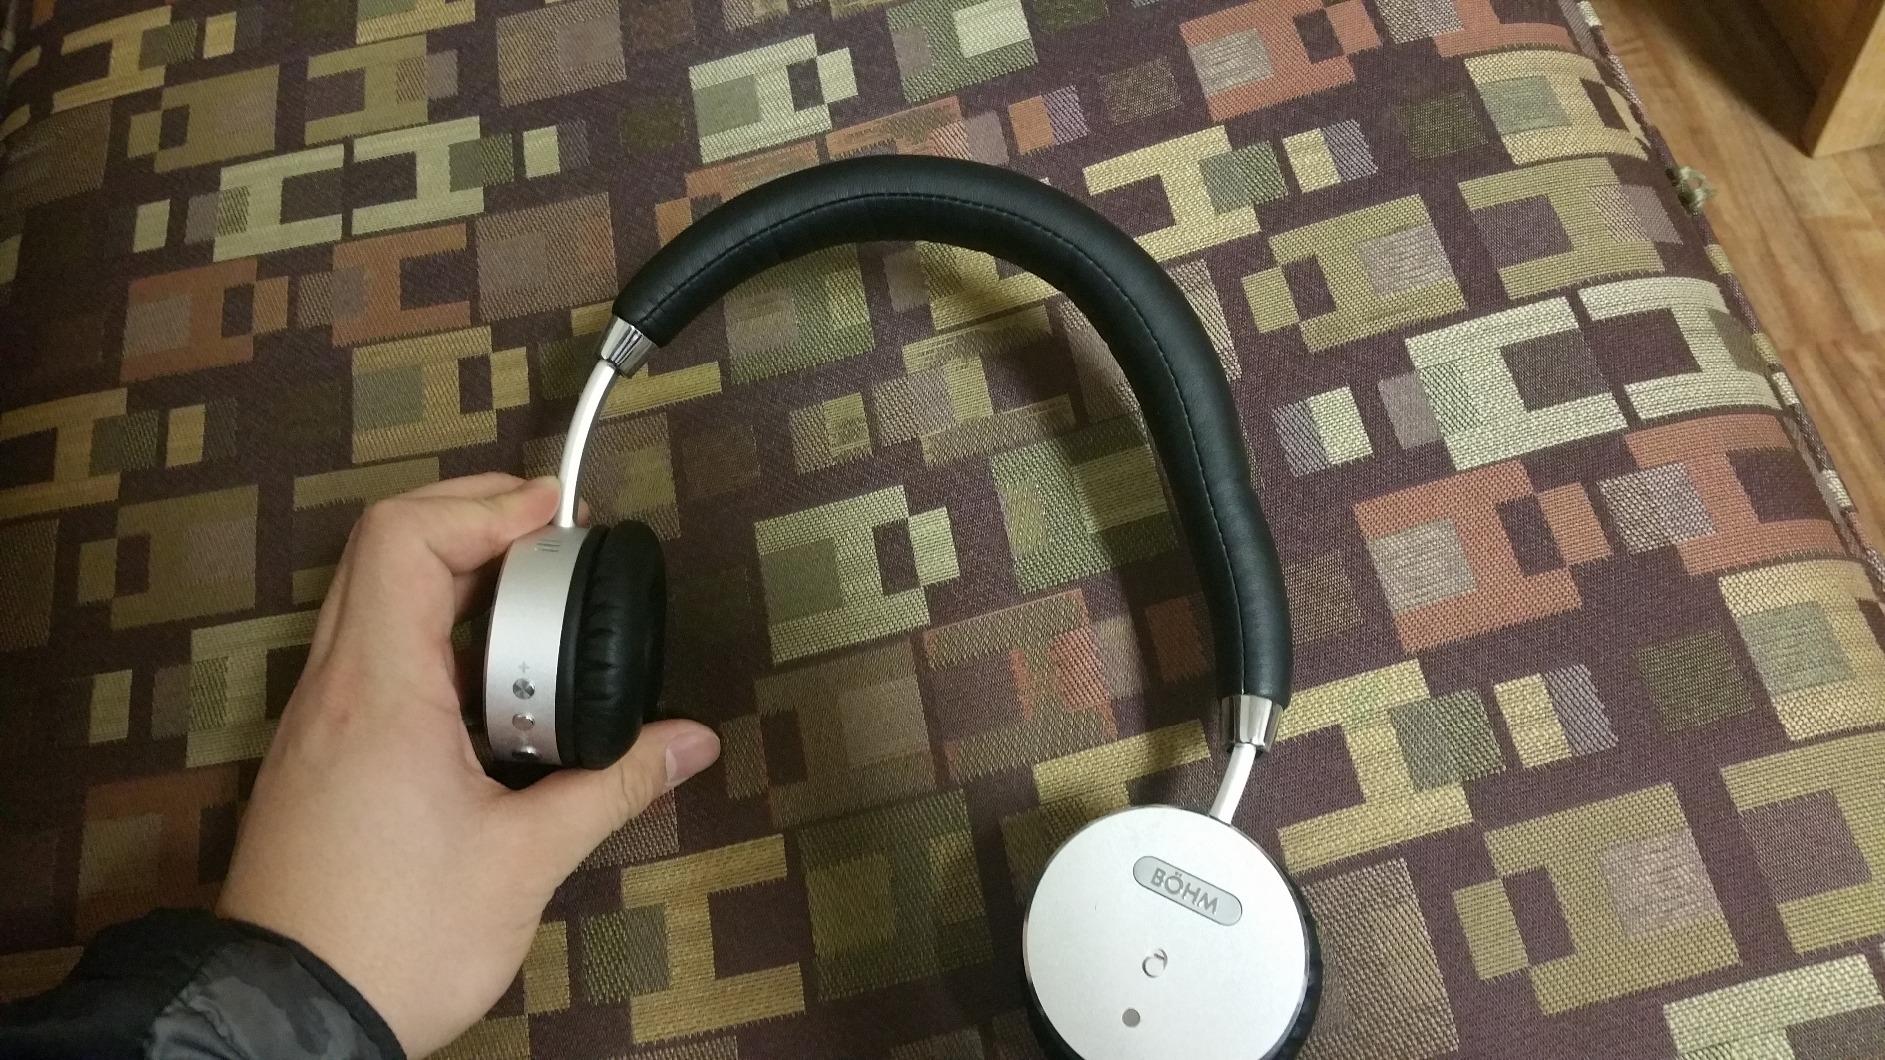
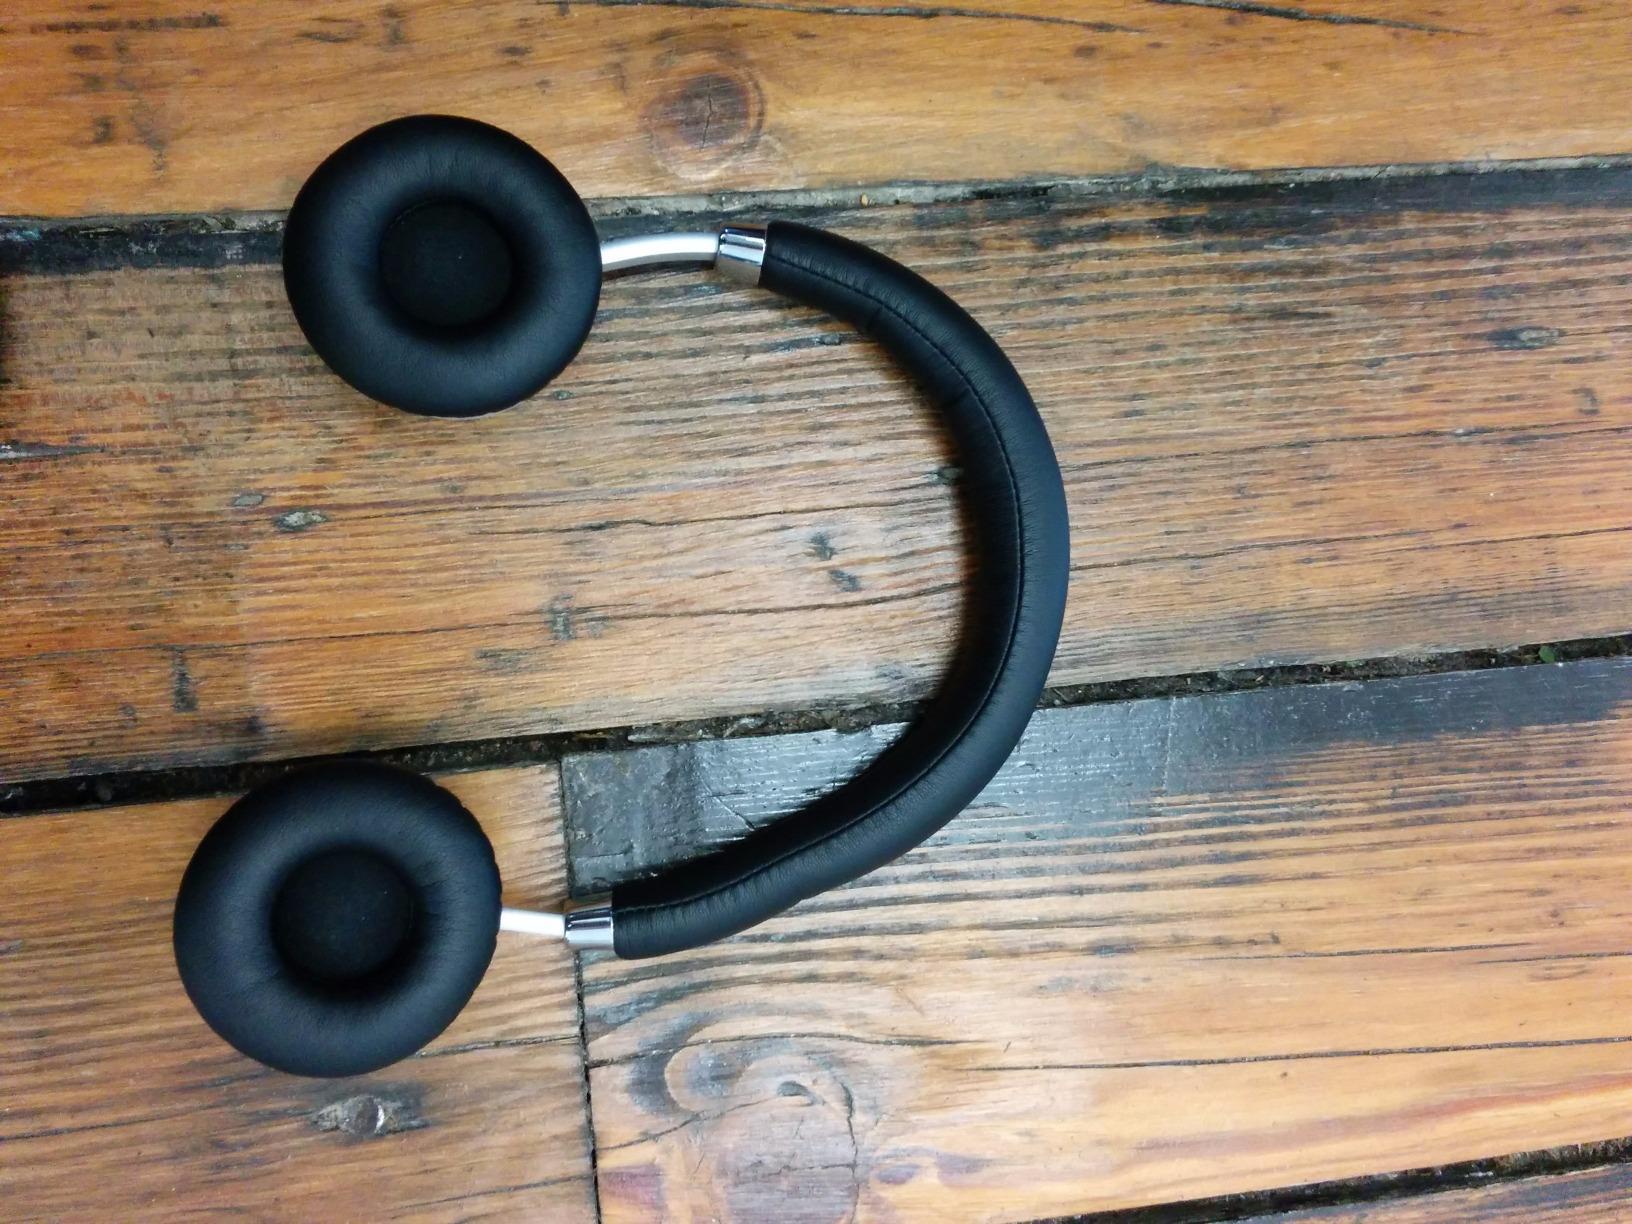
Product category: headphones
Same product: yes